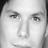
Emotion: neutral